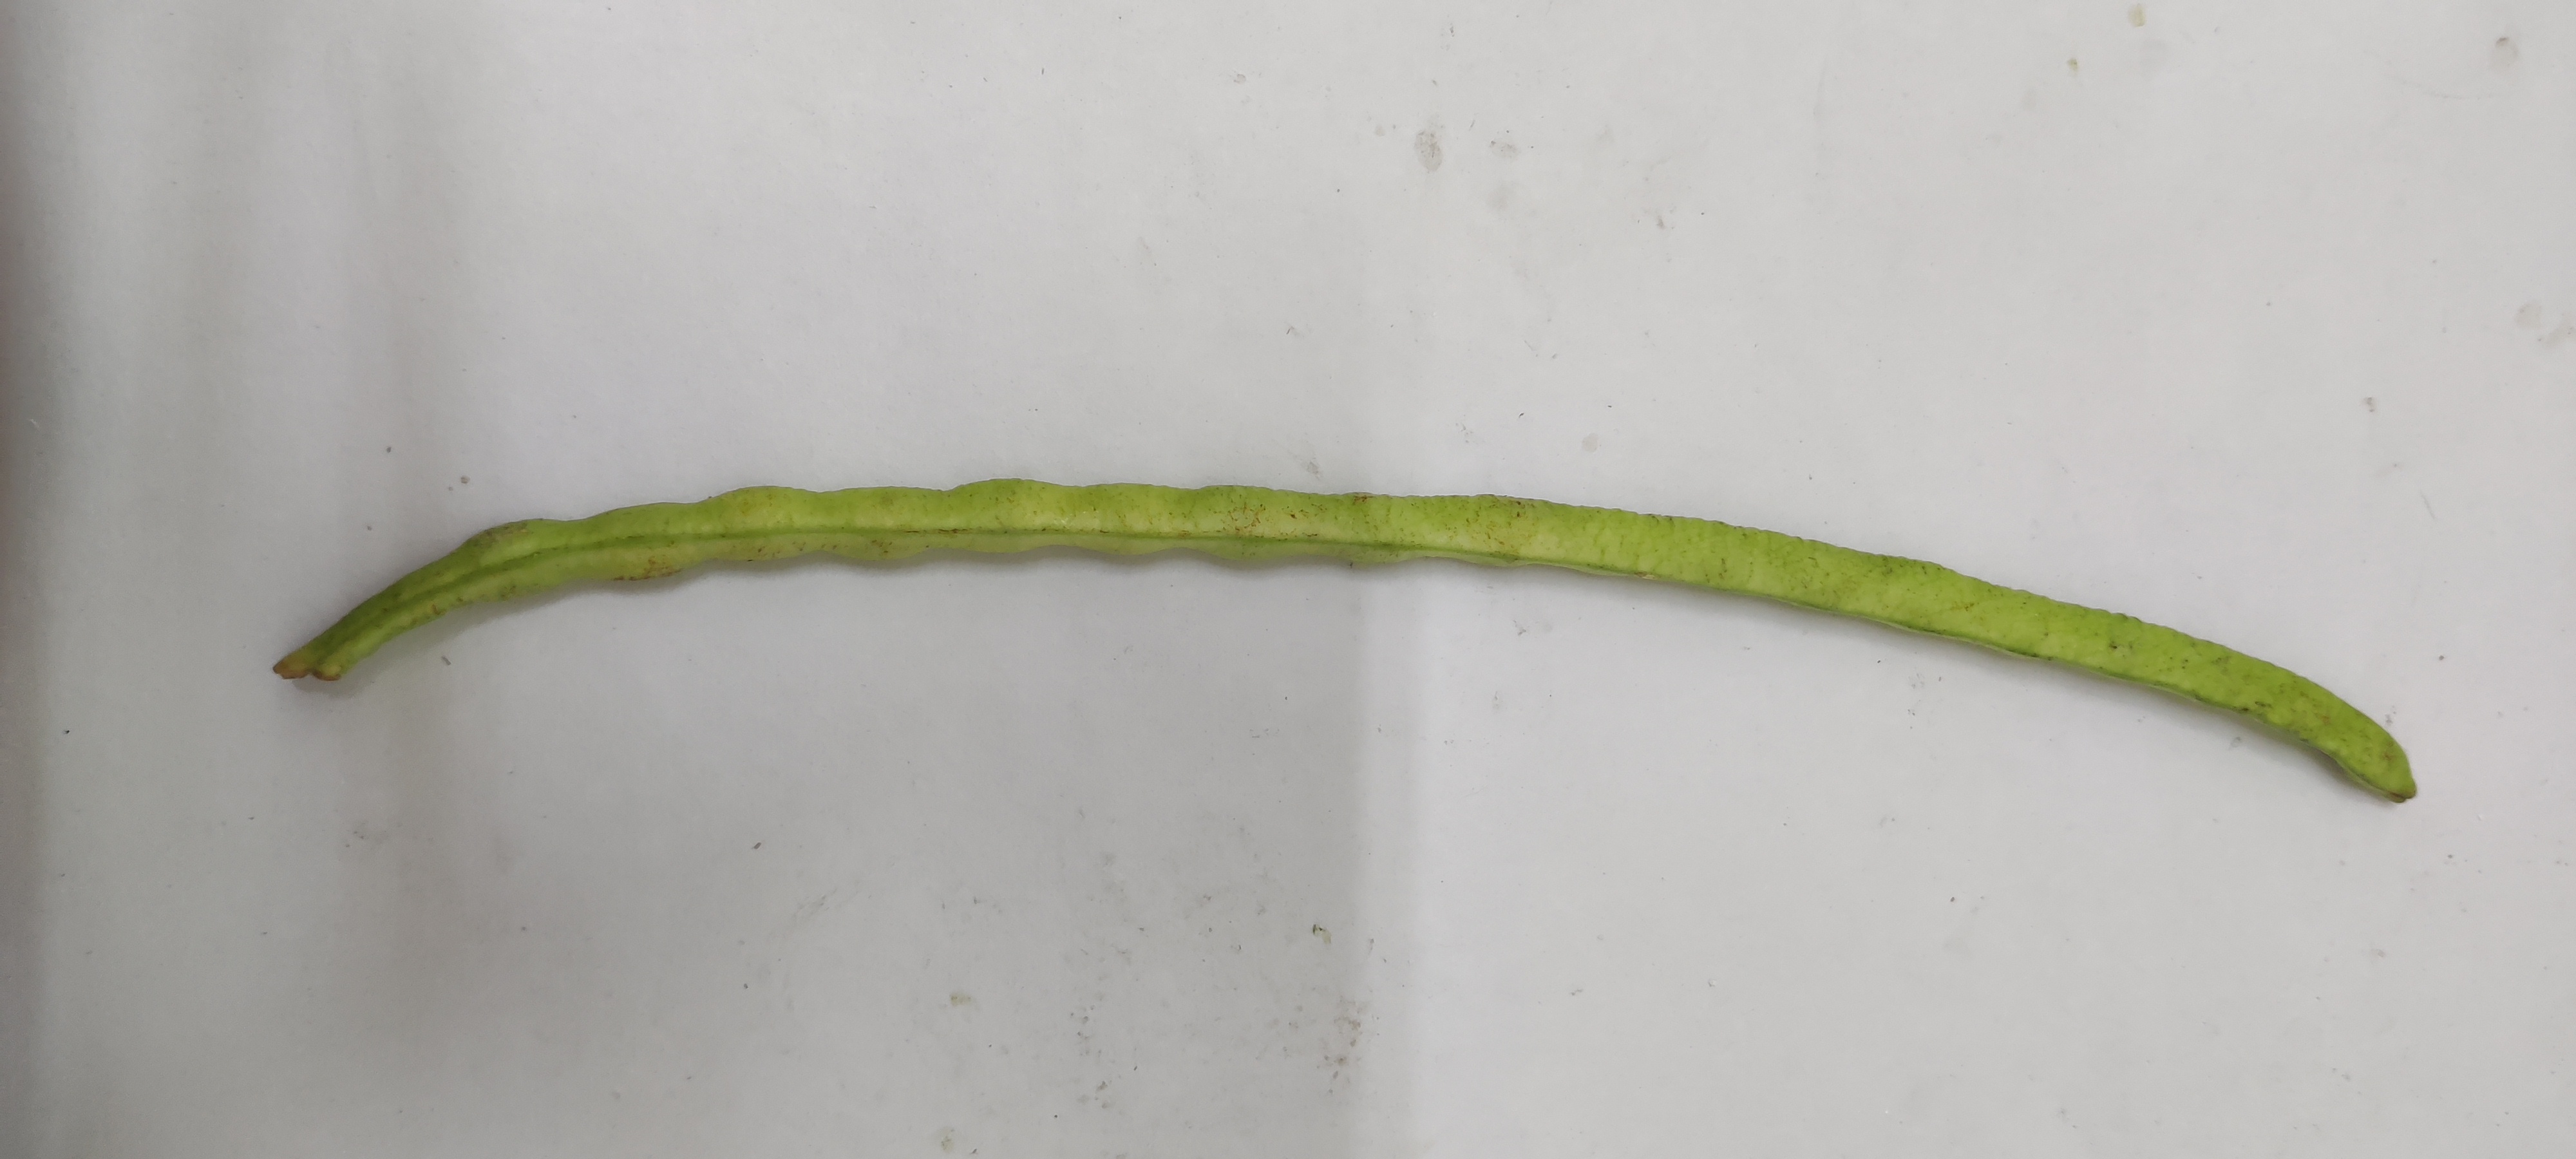
Crop: Cowpea
Condition: Fresh